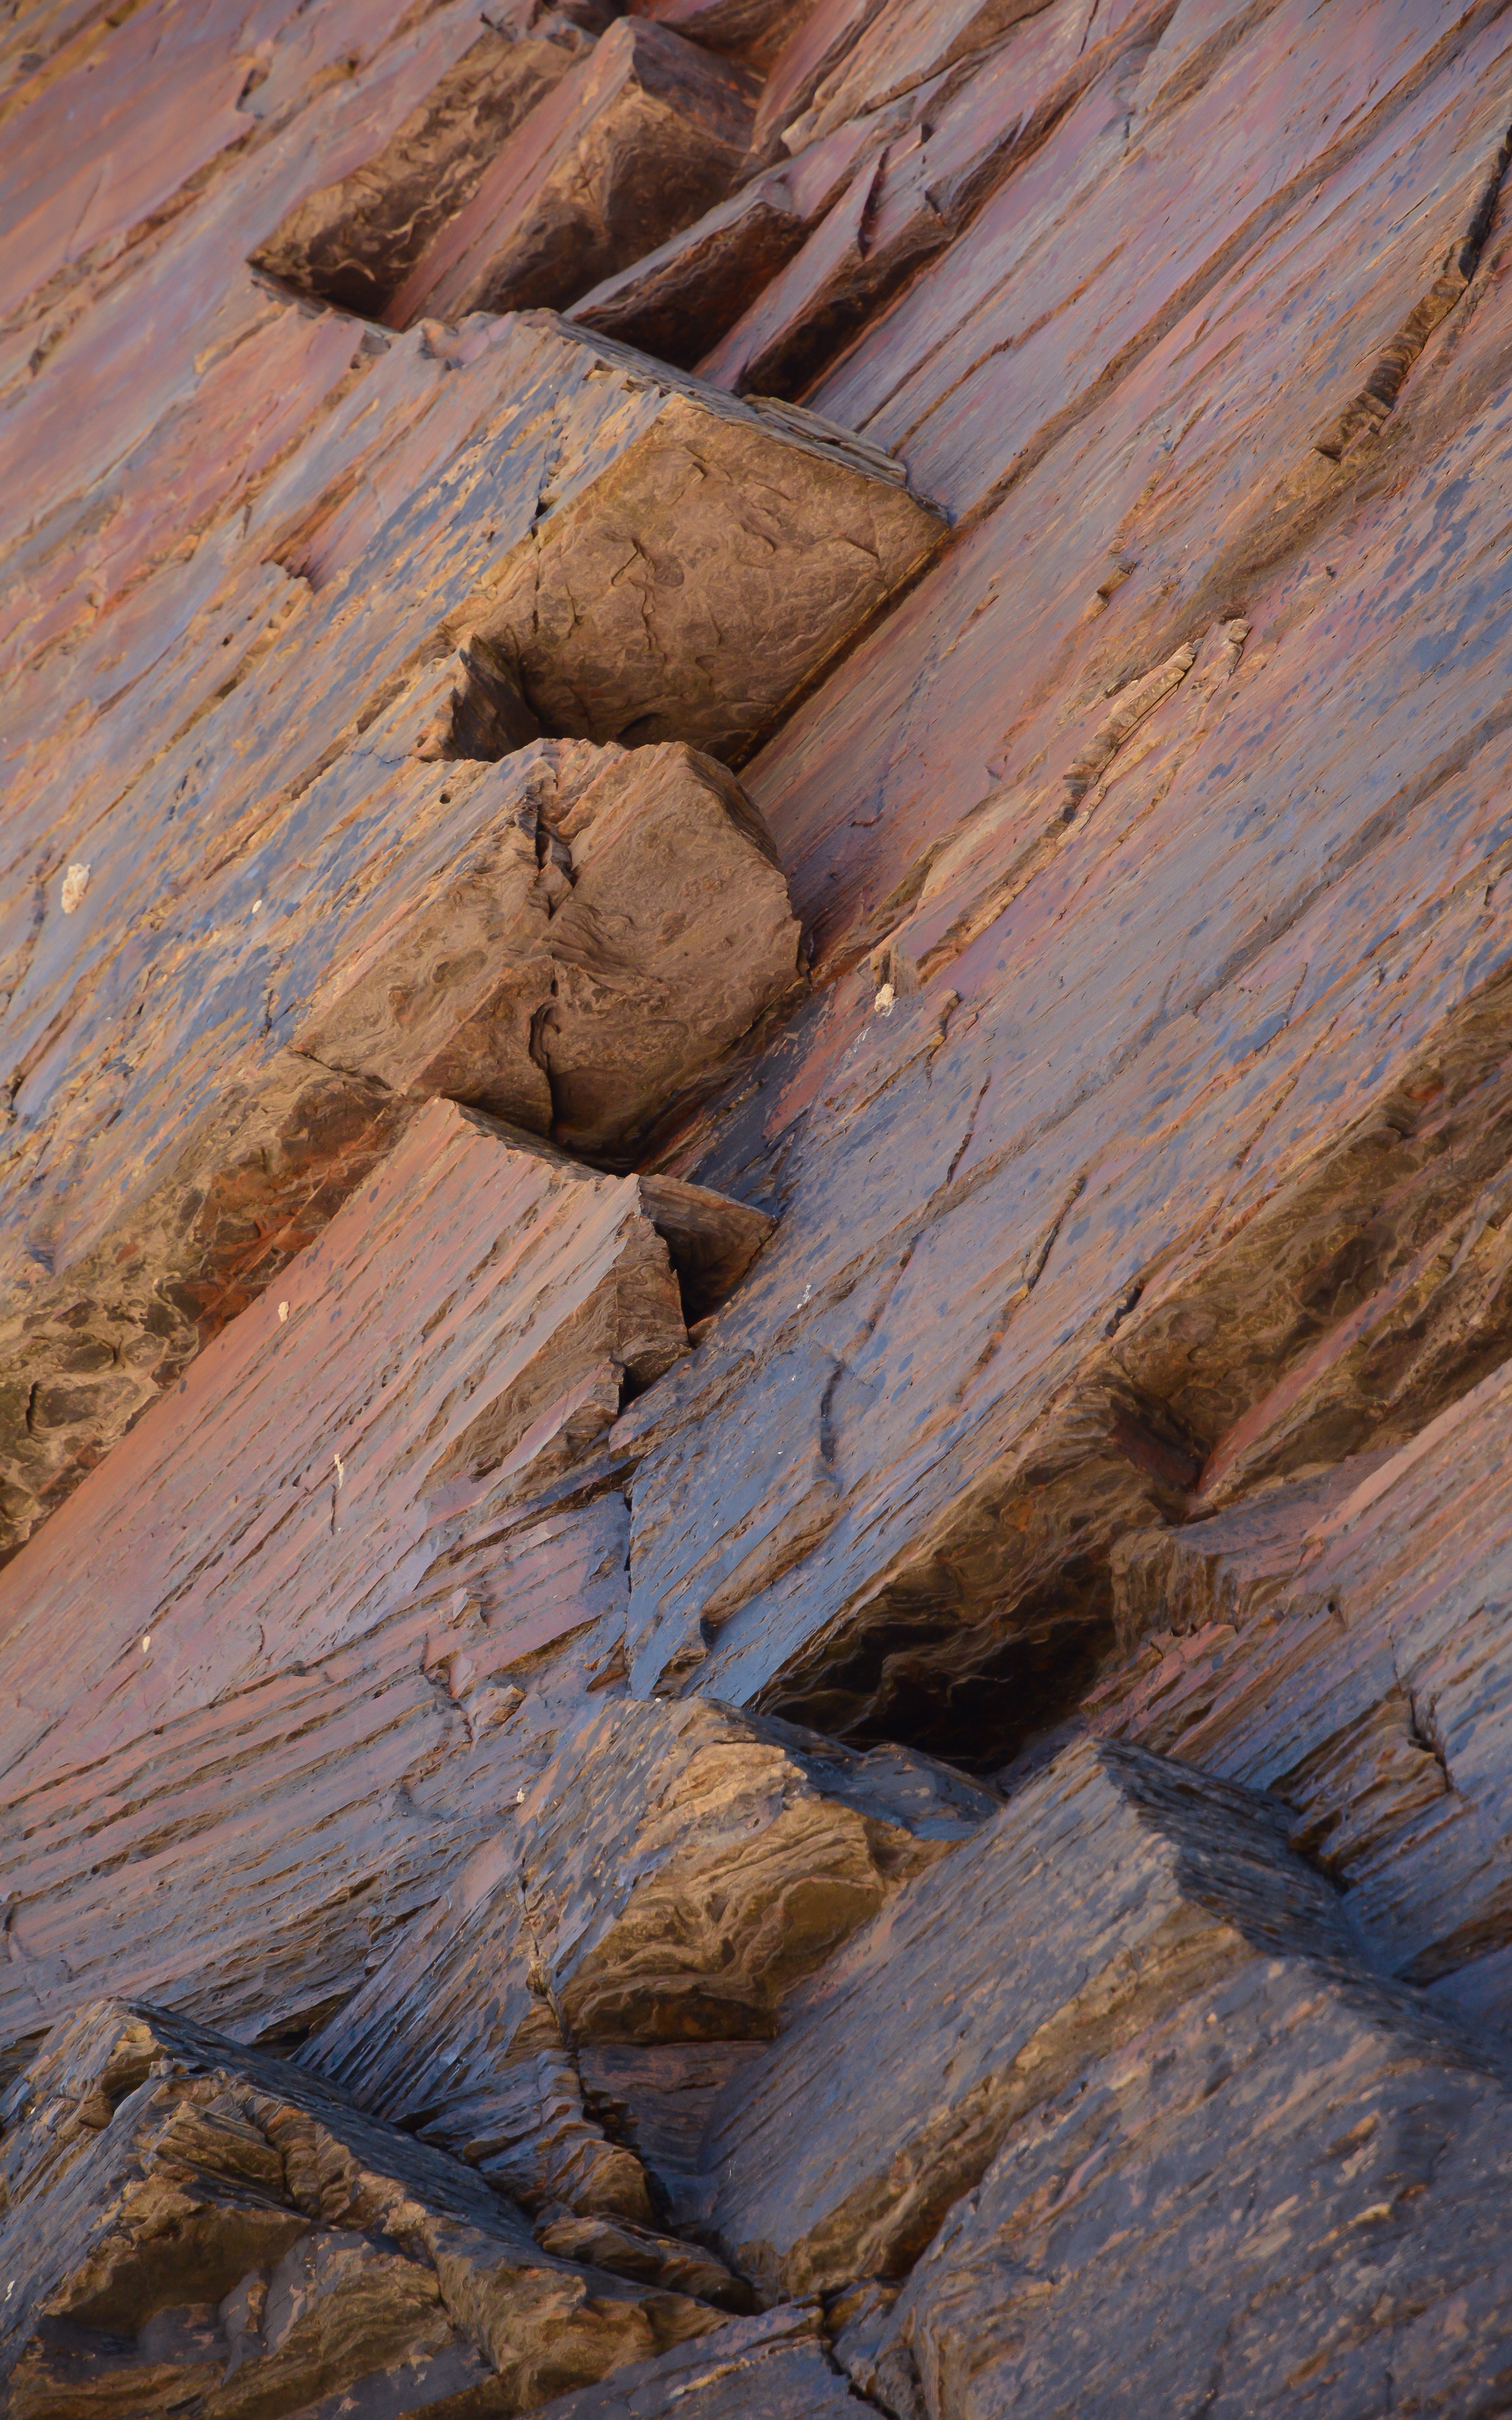
rock, wood, wall, geology, soil, terrain, wadi, material, formation, canyon, cliff